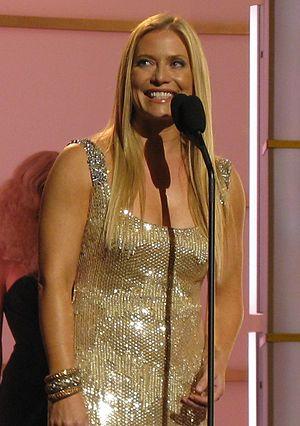
Les Experts : Miami est une série télévisée en coproduction canado-américaine entre Alliance Atlantis et CBS Paramount Television en 232 épisodes de 45 minutes, créée par Ann Donahue, Anthony E. Zuiker et Carol Mendelsohn et diffusée entre le 23 septembre 2002 et le 8 avril 2012 sur le réseau CBS et en simultané au Canada sur CTV puis sur CTV Two depuis la neuvième saison.
Emily Mallory Procter est une actrice américaine née le 8 octobre 1968 à Raleigh aux États-Unis.